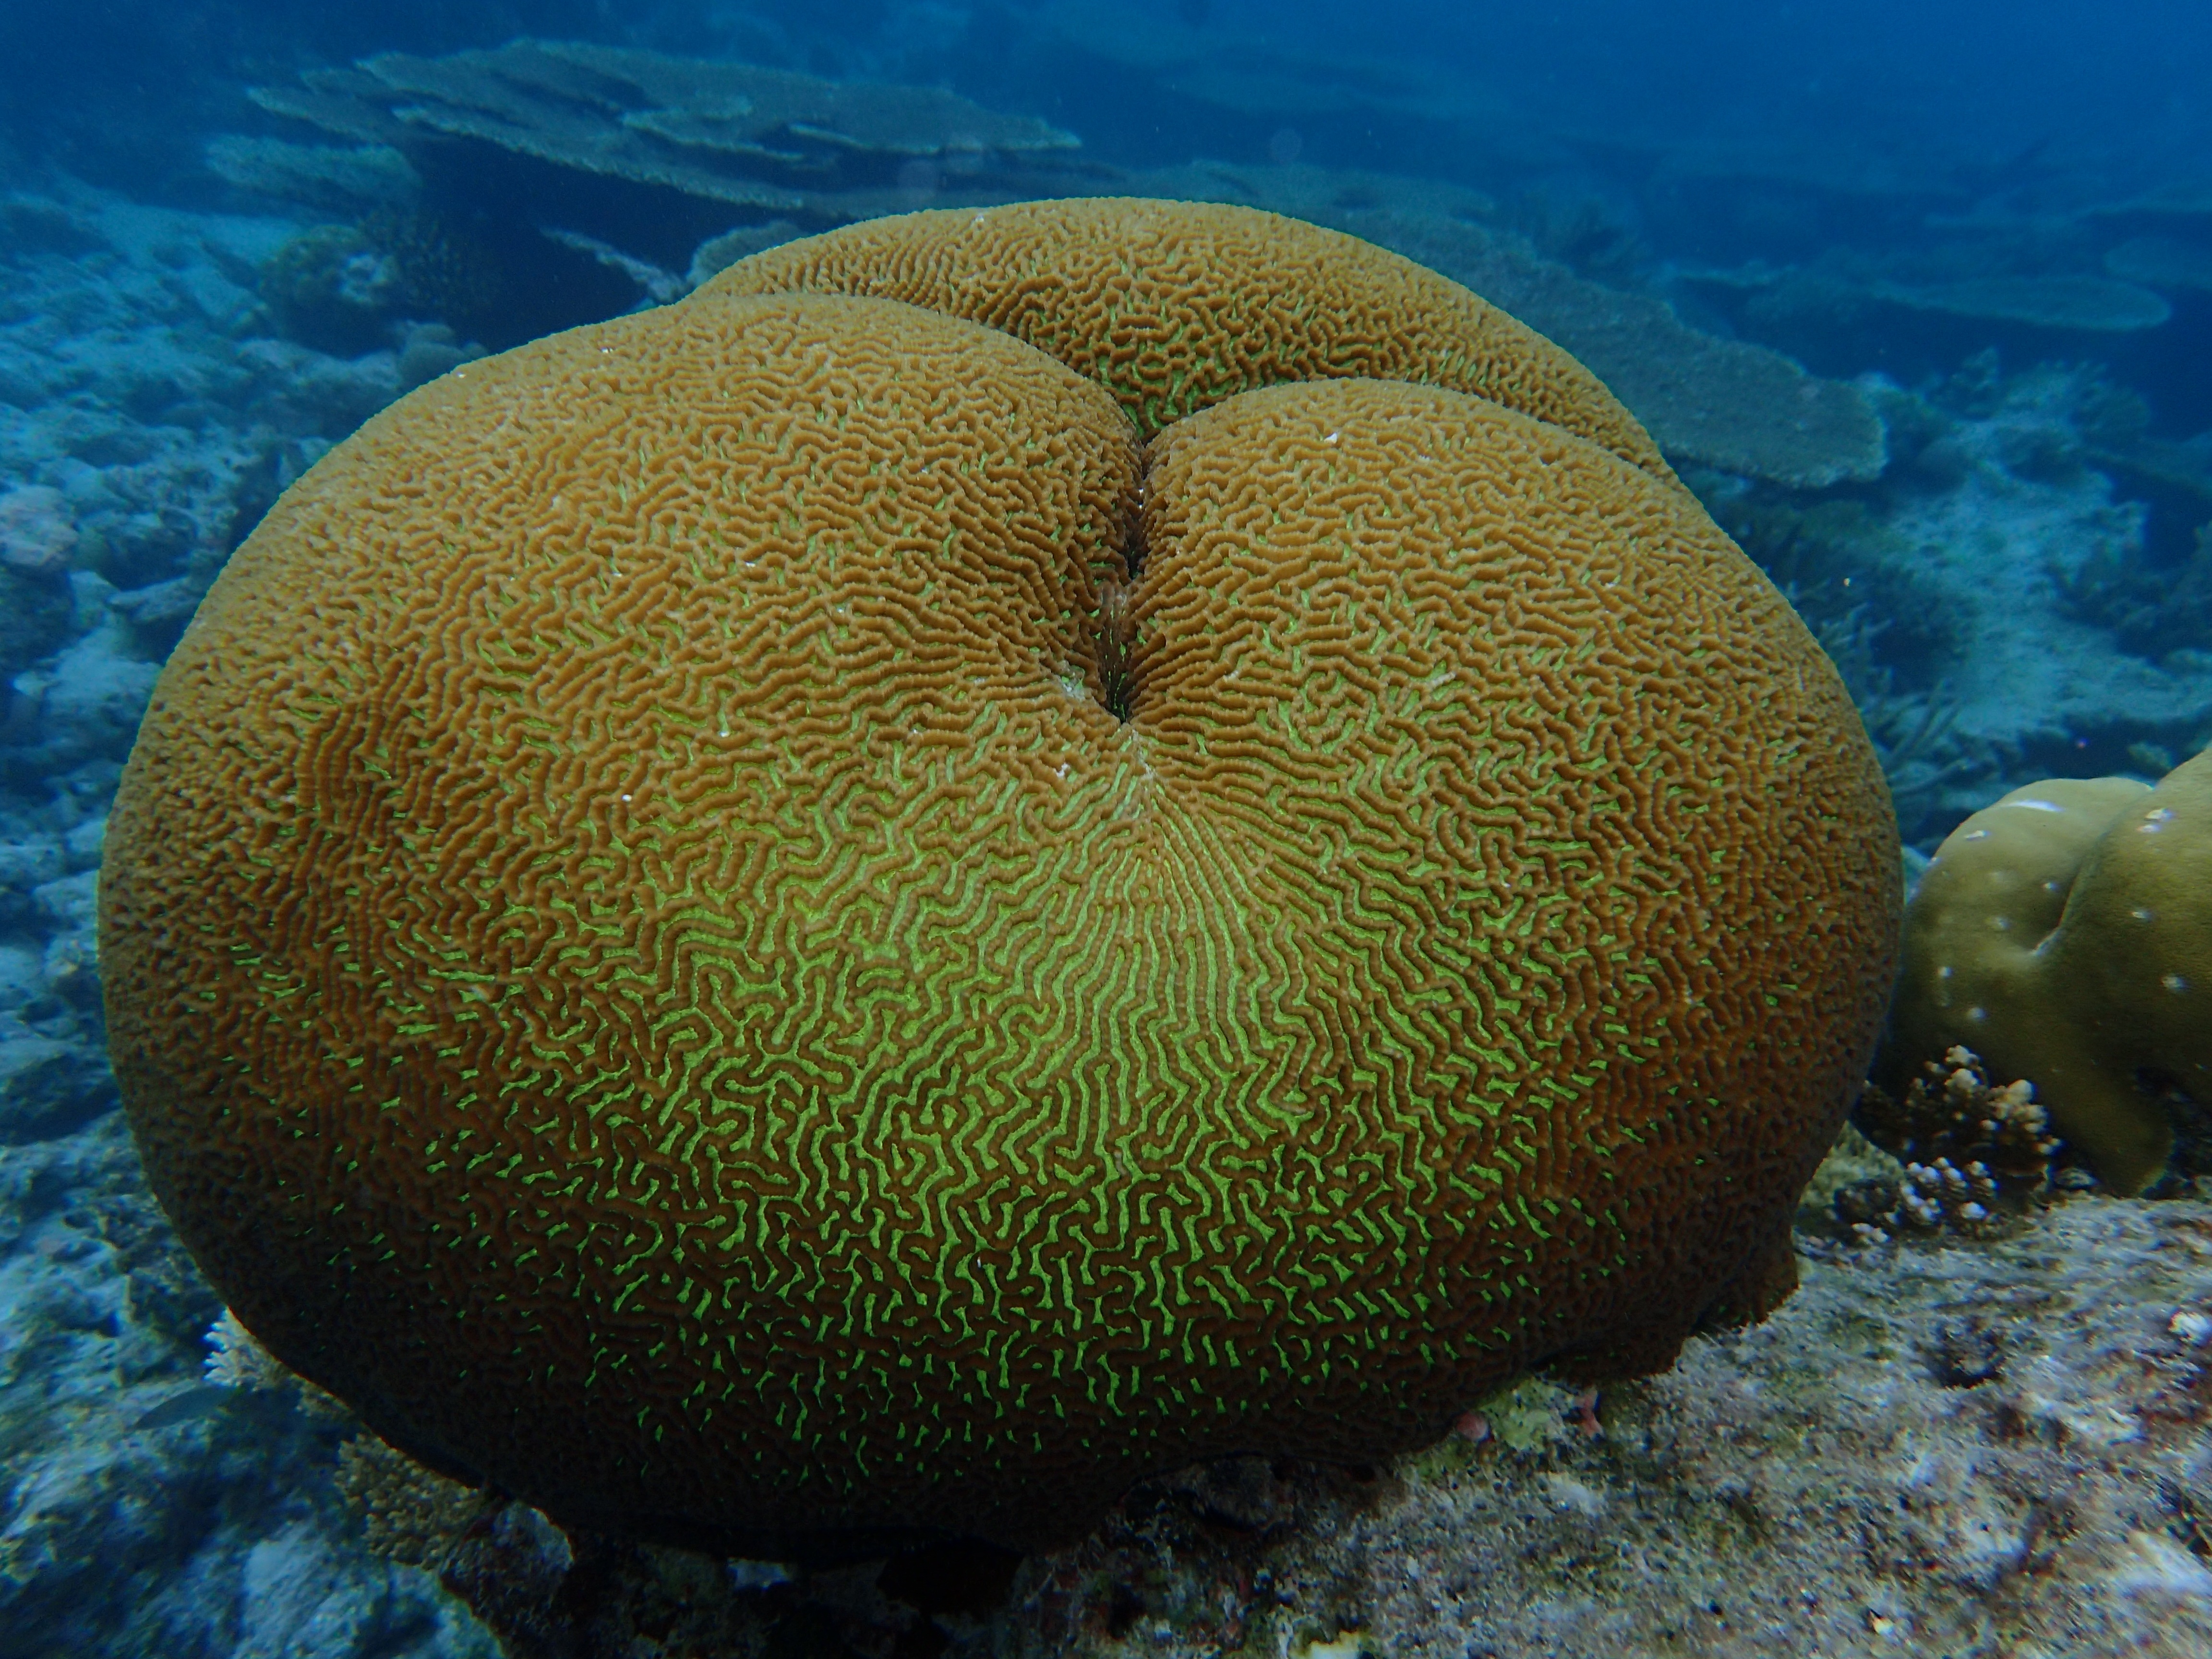
sea, underwater, biology, coral, coral reef, invertebrate, reef, habitat, maldives, corals, the indian ocean, natural environment, marine biology, coral reef fish, marine invertebrates, stony coral